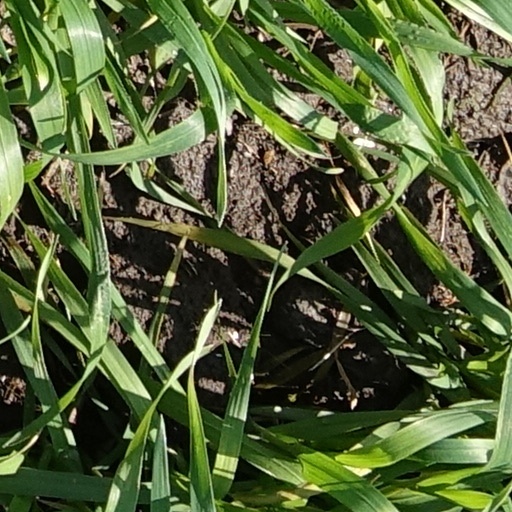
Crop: wheat